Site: brandenburg
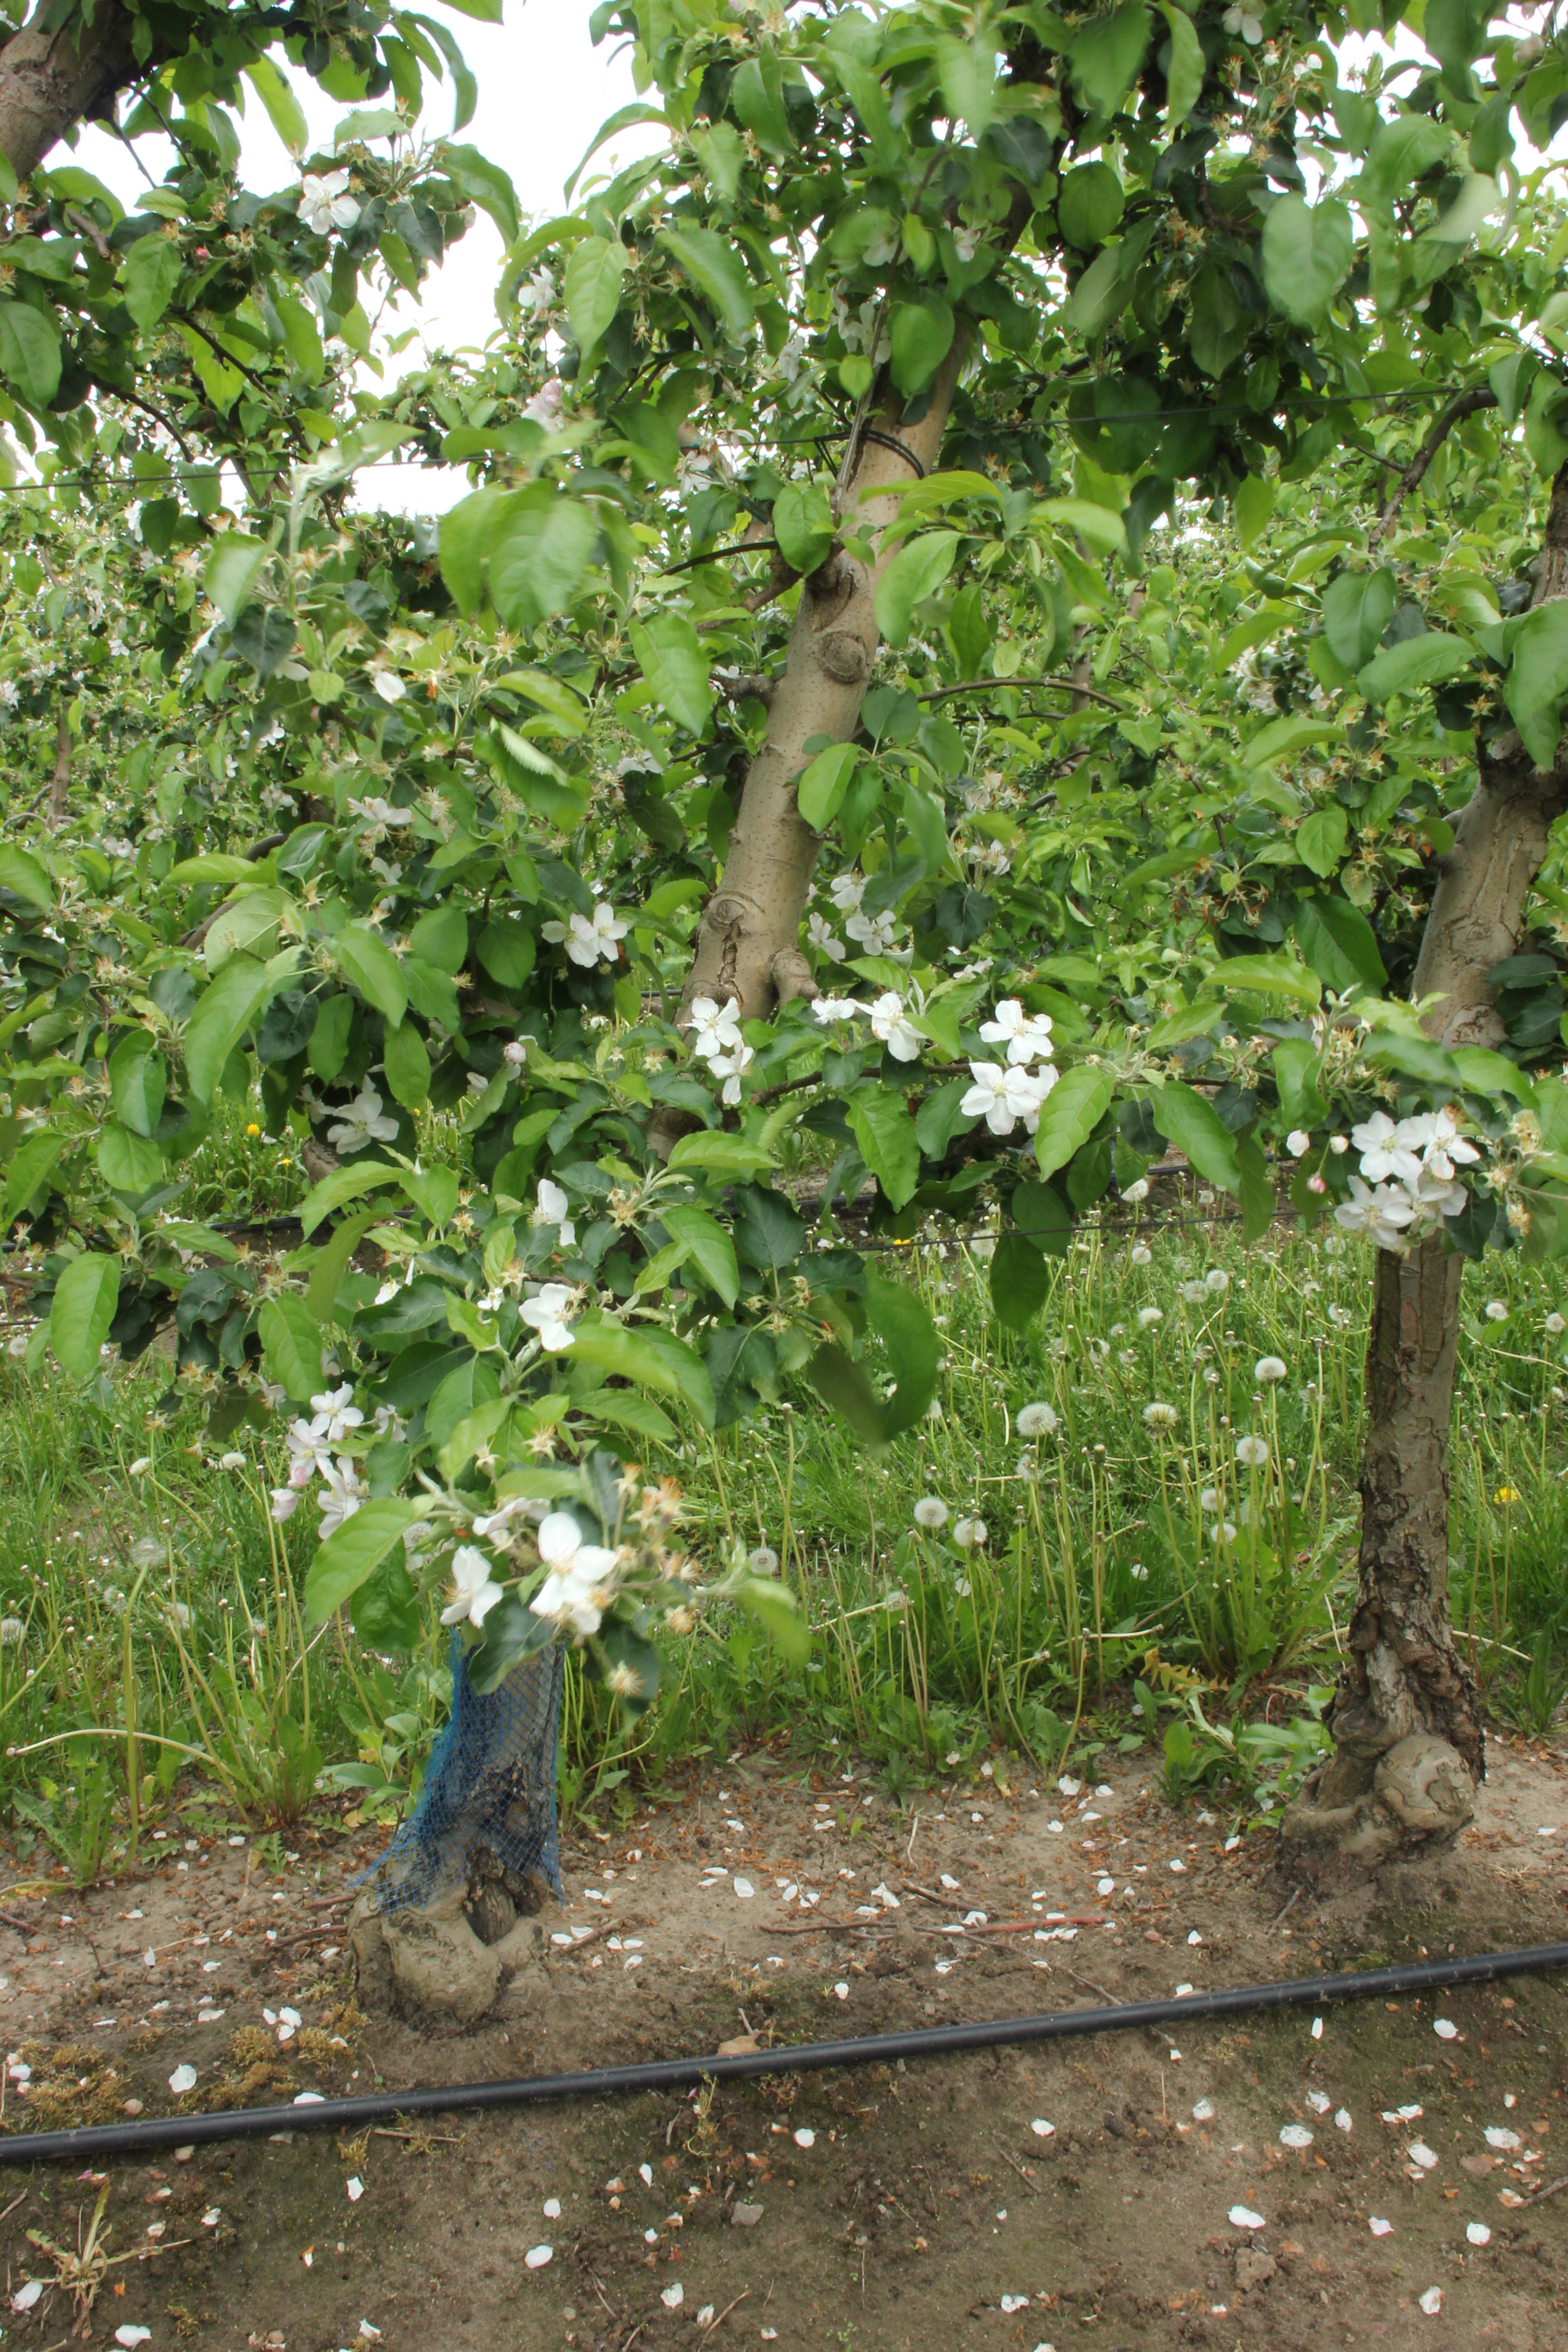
Growth stage (BBCH 67): Flowering